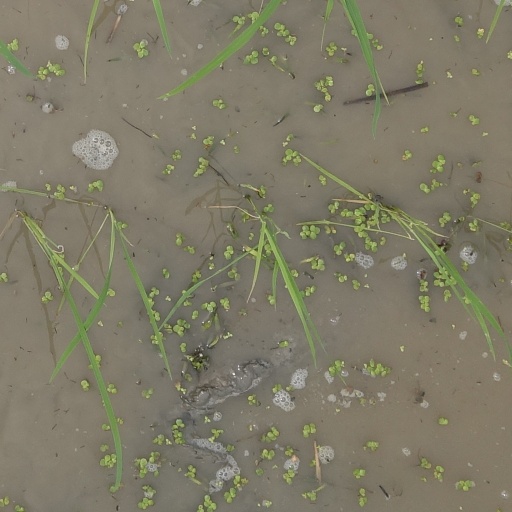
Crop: rice